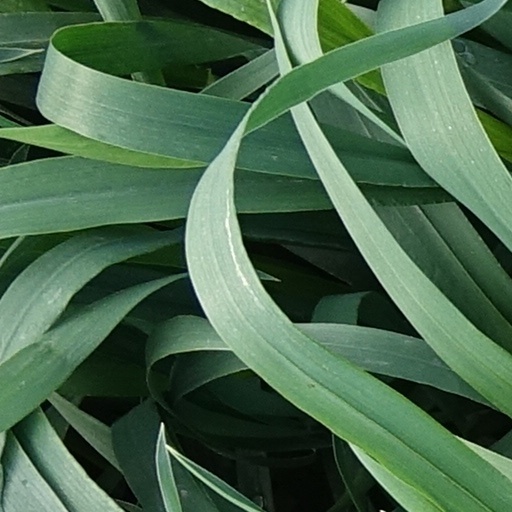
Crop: wheat